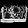
Label: Bag